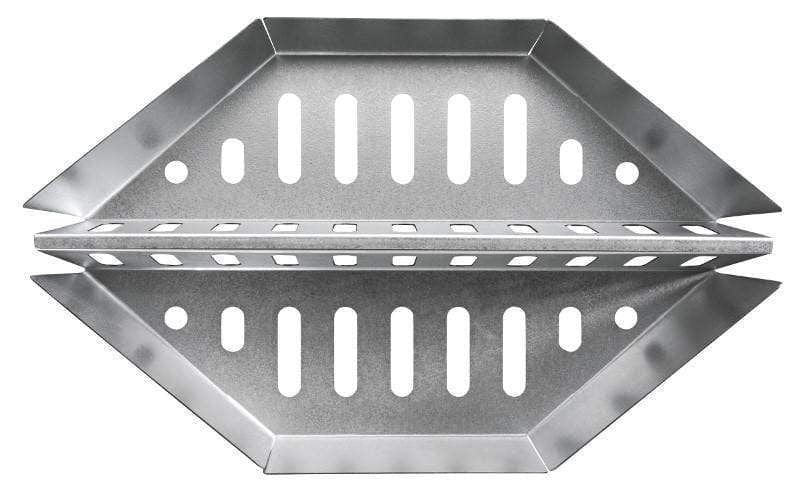
Napoleon Charcoal Baskets for Kettle Grills | 67400
Designed specifically to manage charcoal in kettle grills and smoker barbecues, the Napoleon Charcoal Basket for Kettle Grills will help you to easily manage your charcoal for better barbecuing. The two sturdy holders are made from aluminized steel for strength, durability and a long life. Ideal for charcoal or wood, these Charcoal Baskets help to provide even heat distribution while encouraging an efficient burn. If charcoal is not consumed completely while cooking, the baskets will keep the unused coals contained until cool where they can be used for the next cook. Add even more flavor by including your favorite flavors of wood chips or chunks in the charcoal baskets during a cook for some smoky goodness. Place the baskets towards the walls of the charcoal barbecue grill to create indirect heat or place them back to back in the center of the barbecue grill for high heat searing.
Brand: shoptketchenna
Category: Home & Garden > Kitchen & Dining > Kitchen Appliance Accessories > Outdoor Grill Accessories > Outdoor Grill Spits & Baskets > Outdoor Grill Baskets